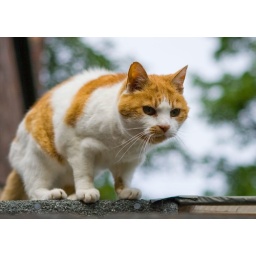
He's eyeing up a plate of dog food in our kitchen